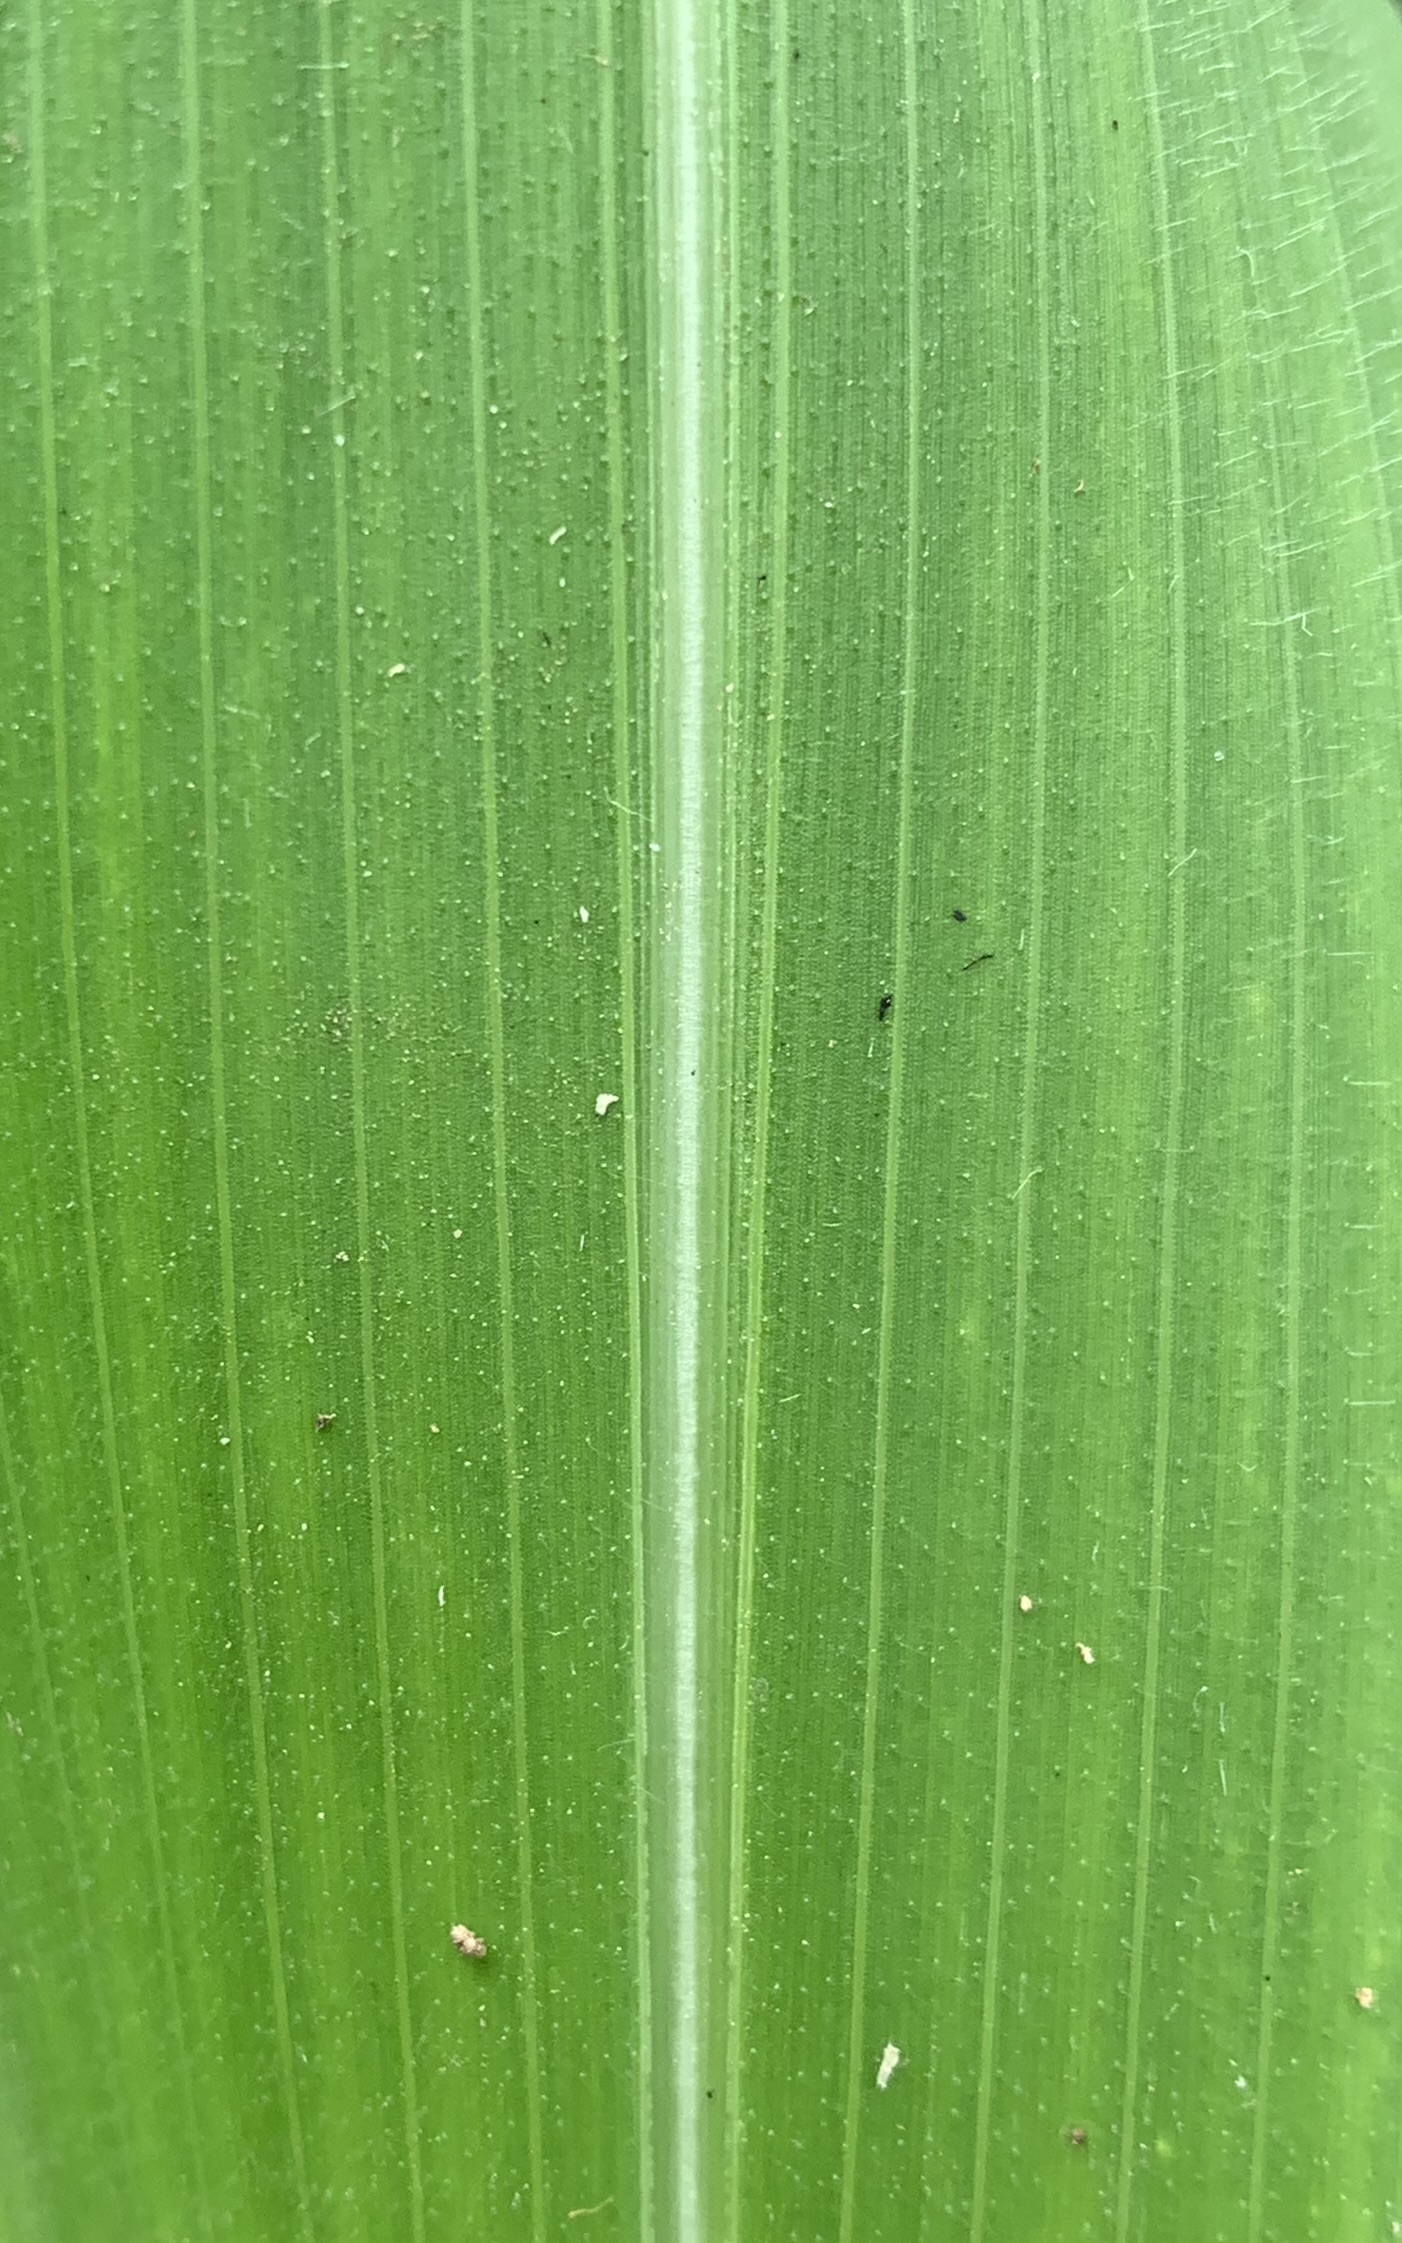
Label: Healthy